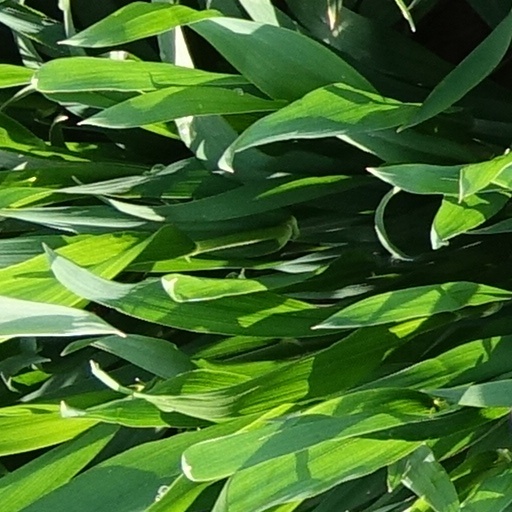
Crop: wheat